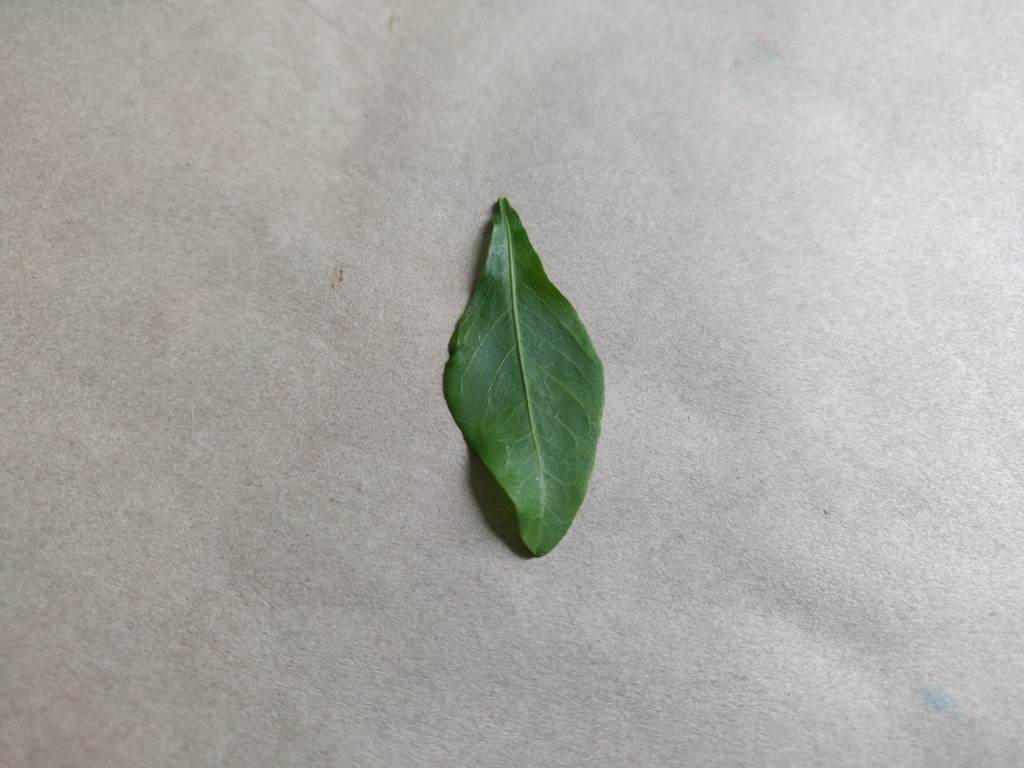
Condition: Healthy
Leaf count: single
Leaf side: front